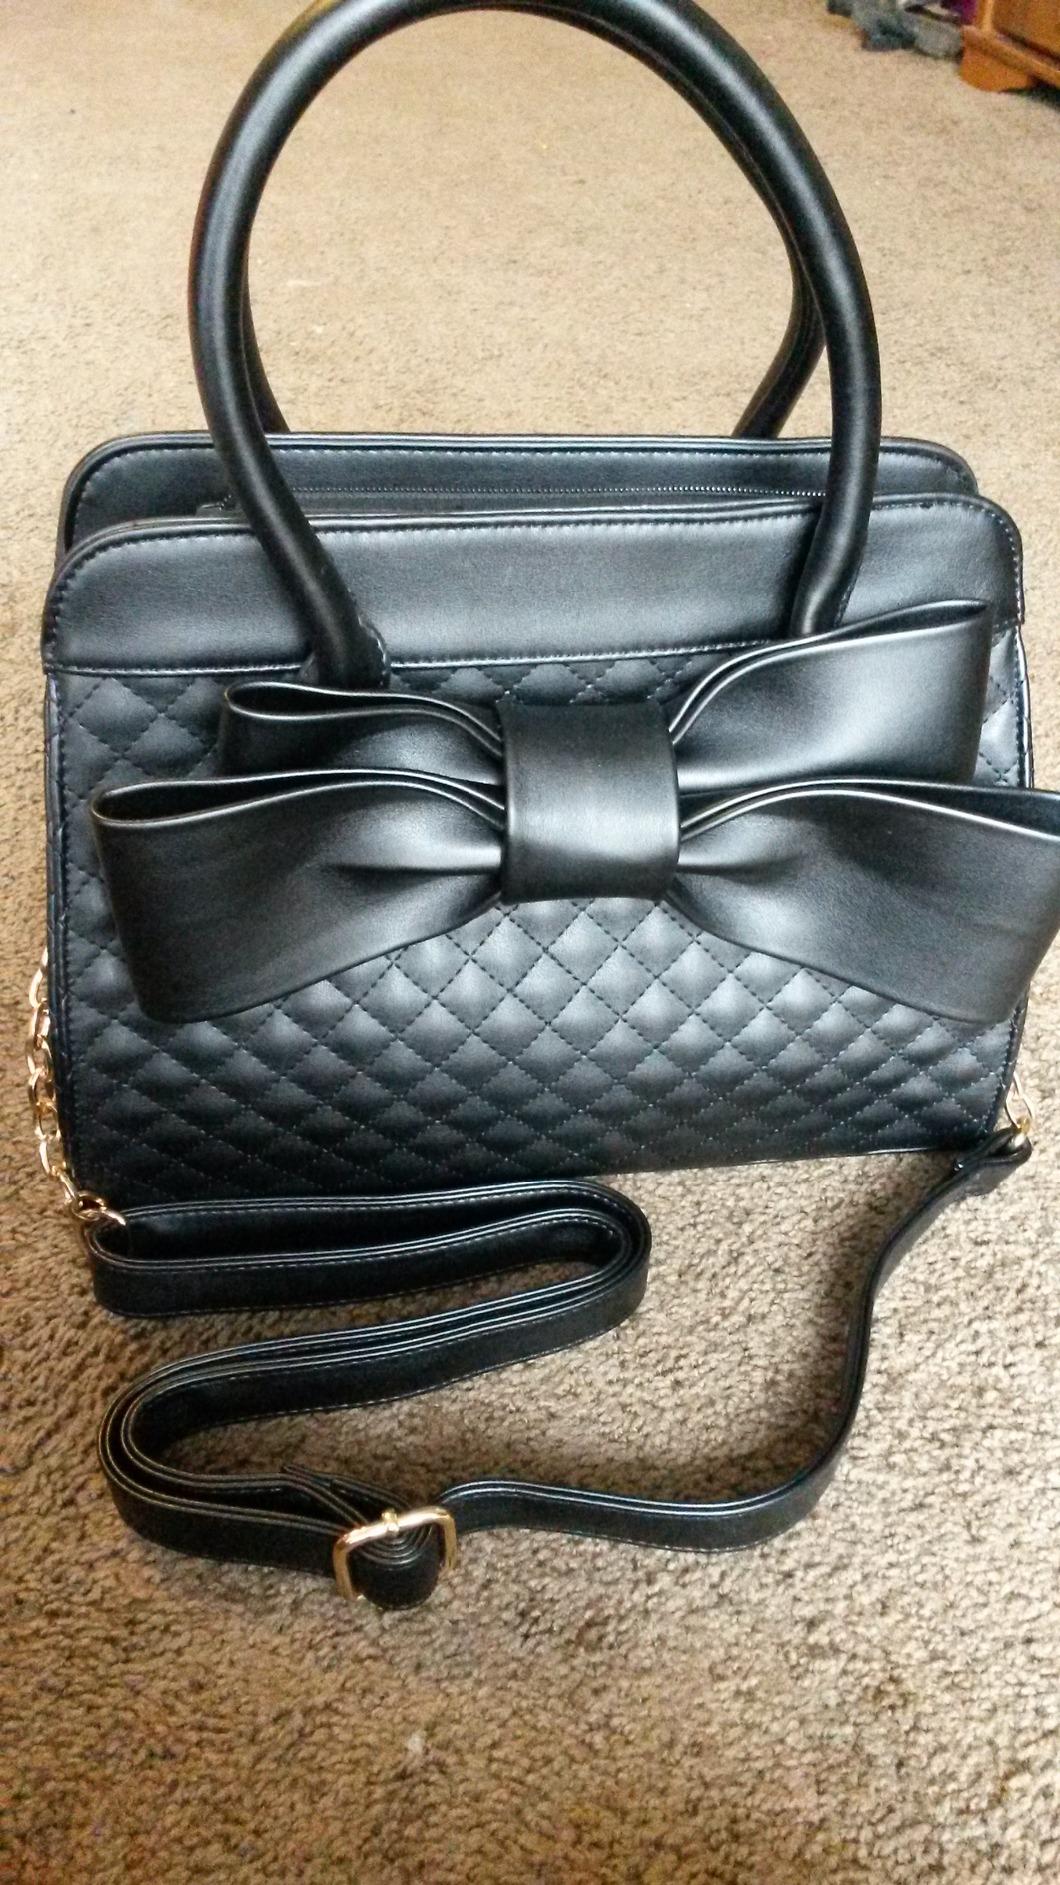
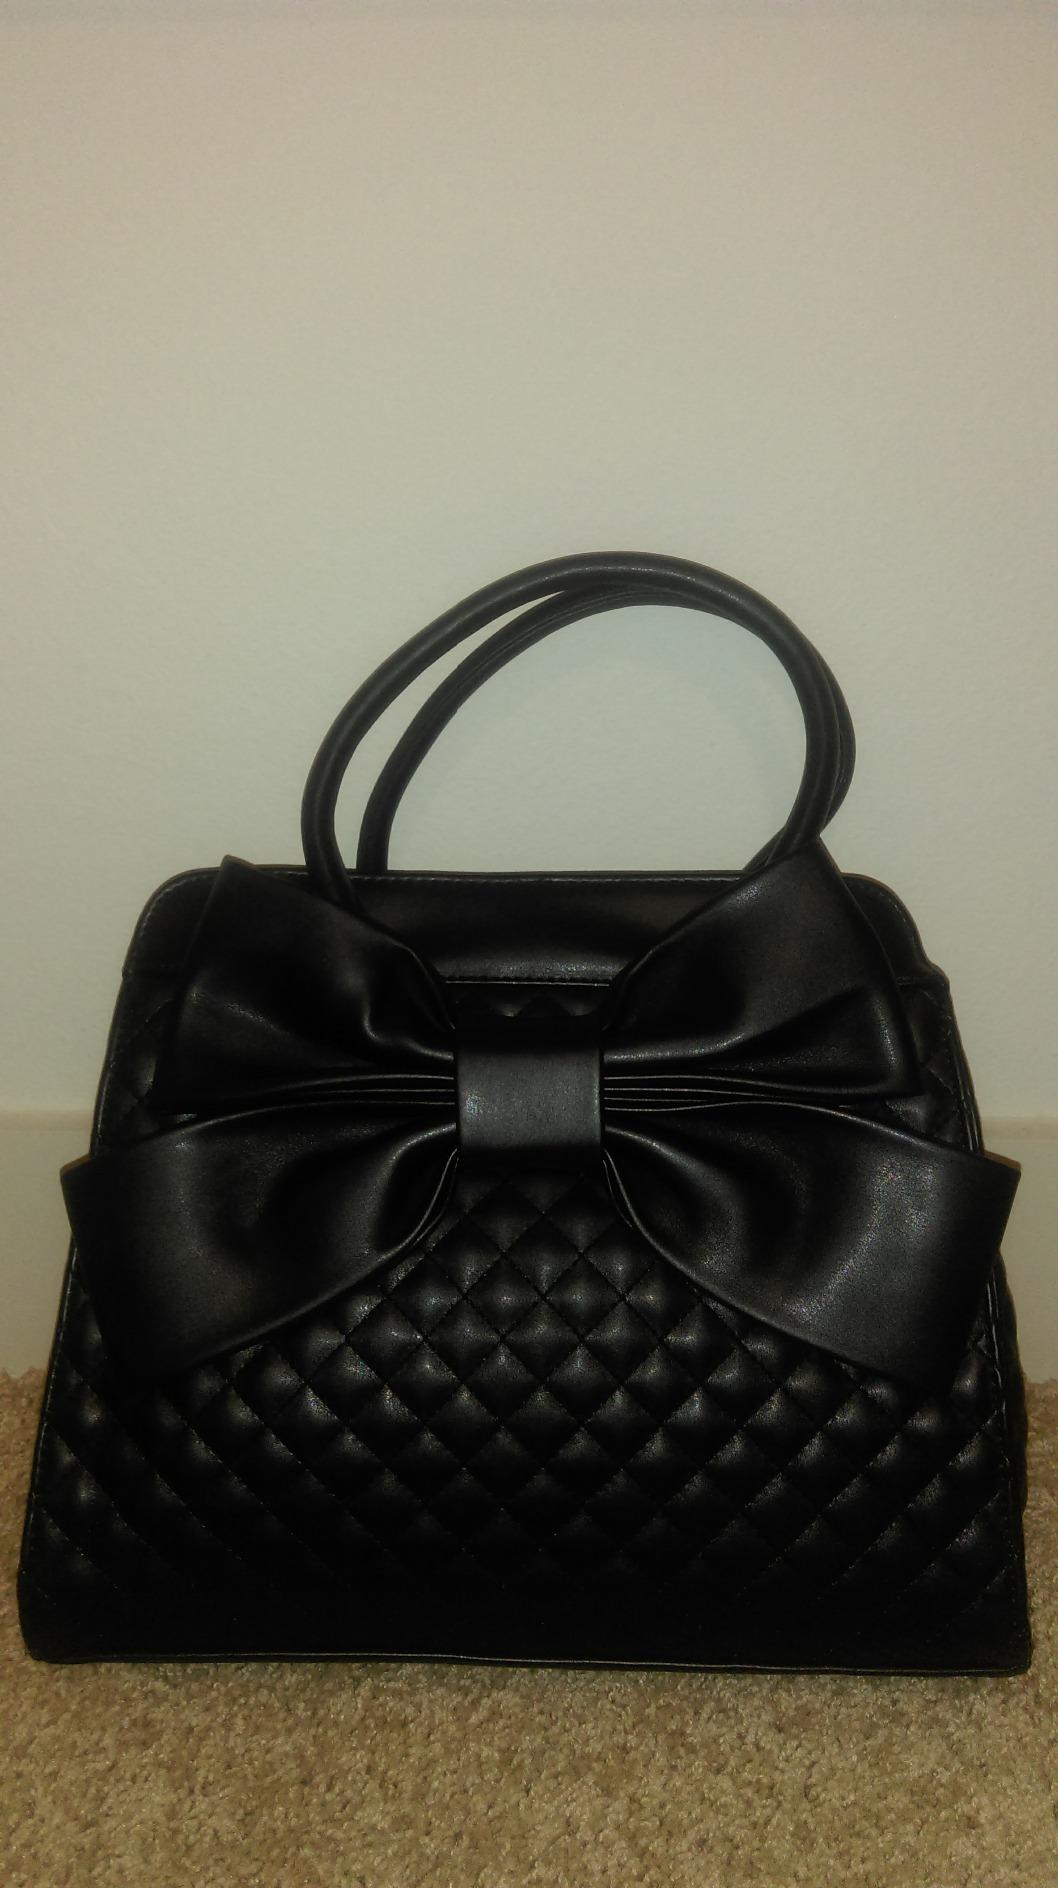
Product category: accessories_handbag
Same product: yes